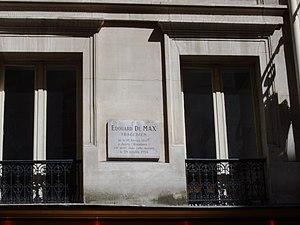
Plaque commémorative à Édouard De Max au 66 rue de Caumartin